Governor Newell (sternwheeler)

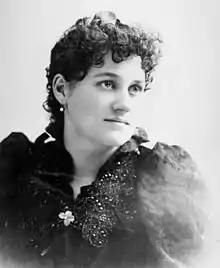
Capt. Minnie Hill, circa 1886

In May 1888 "Gov. Newell" was for sale. The steamer was purchased for $7,500 by a husband and wife team of steamboat captains, Charles O. and Minnie Hill.